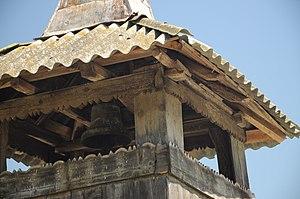
Petrăchioaia est une commune située en Roumanie, au nord-est de Bucarest, dans le județ d'Ilfov, région de Munténie. Elle comprend quatre villages, Măineasca, Surlari, Petrăchioaia and Vânători, et sa population est de 3 498 habitants au recensement de 2011.